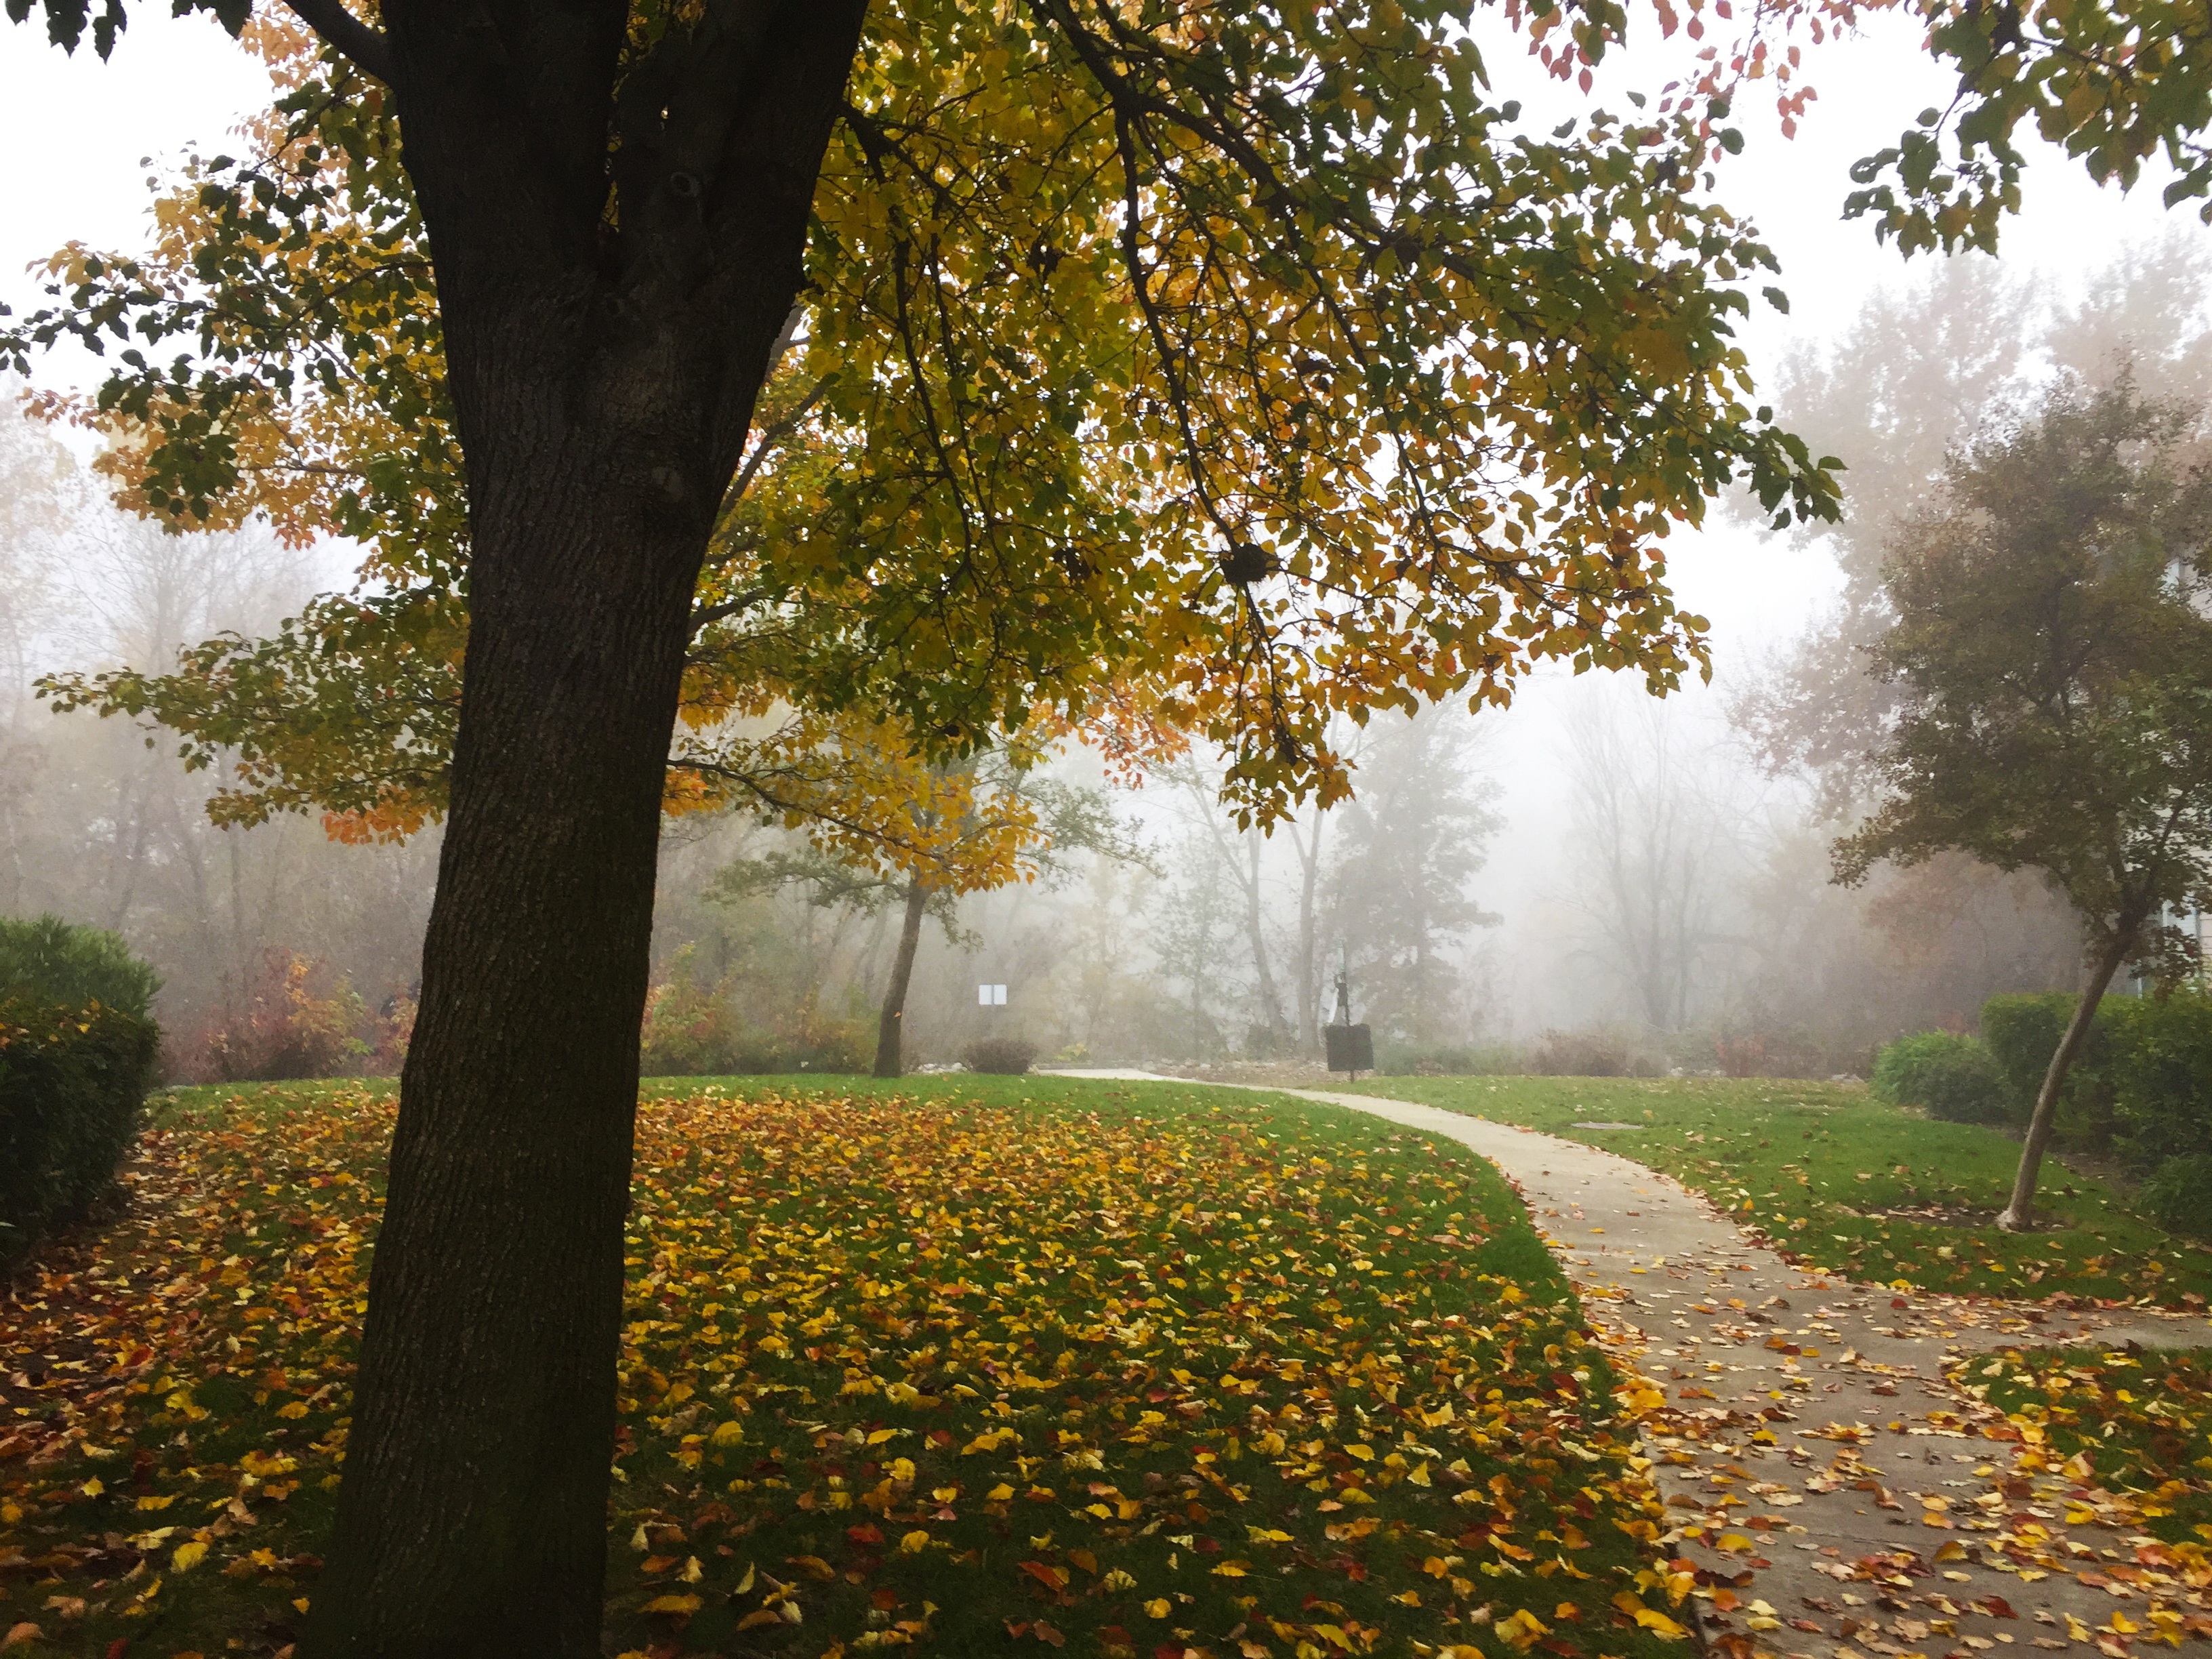
landscape, tree, nature, path, grass, outdoor, branch, cold, winter, sky, fog, mist, trail, lawn, sunlight, morning, leaf, fall, recreation, spring, scenic, autumn, park, overcast, deciduous, grove, woodland